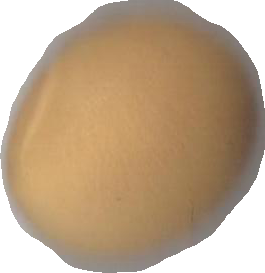
Variety: Dega